George W. Whitmore

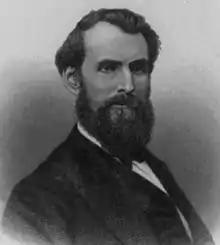

George Washington Whitmore (August 26, 1824 – October 14, 1876) was a U.S. Representative from Texas.